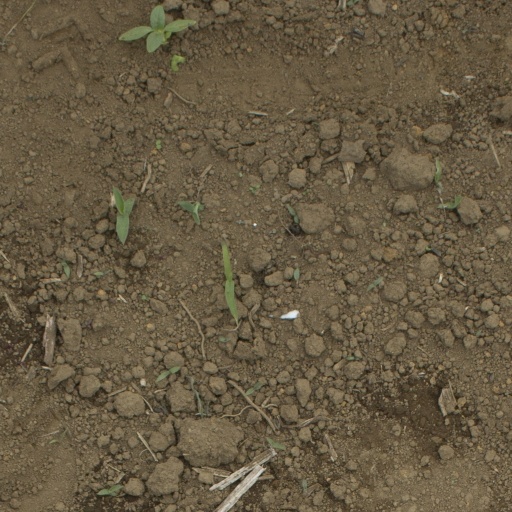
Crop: Jerusalem artichoke